Pennsylvania Route 44

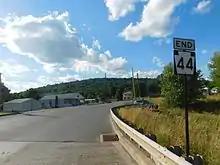
PA 44 northbound approaching its end at the New York border in Ceres

At this point, PA 44 turns west for a concurrency with US 6 on the Grand Army of the Republic Highway. The two routes head northwest through wooded areas with some fields and residential and commercial development to the north of Mill Creek, crossing into Eulalia Township. The road continues northwest and enters the borough of Coudersport as it passes to the south of UPMC Cole hospital. US 6/PA 44 becomes East 2nd Street and reaches an intersection with the northern terminus of PA 872, continuing west through forests and development. Farther west, the road heads into residential areas with some businesses and passes to the north of Coudersport Area Junior/Senior High School. US 6/PA 44 crosses the Allegheny River and heads into the downtown area of Coudersport, passing to the south of the Potter County Courthouse. Upon reaching North Main Street, the two routes split, with US 6 turning to the south and PA 44 turning to the north. PA 44 follows North Main Street past downtown businesses before it heads past homes, curving to the north-northeast. The route continues between forests to the west and residential areas and the Allegheny River to the east before it leaves Coudersport for Eulalia Township, becoming an unnamed road. The road runs through a mix of farm fields and woods with some homes, curving to the northeast. PA 44 comes to a junction with the western terminus of PA 49, where PA 44 turns north and the road continues east as PA 49.